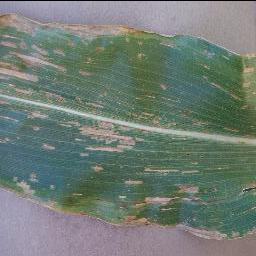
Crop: corn
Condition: (maize)_cercospora_spot_gray_spot